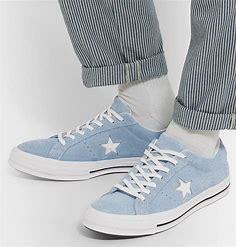
Brand: Converse
Model: One Star